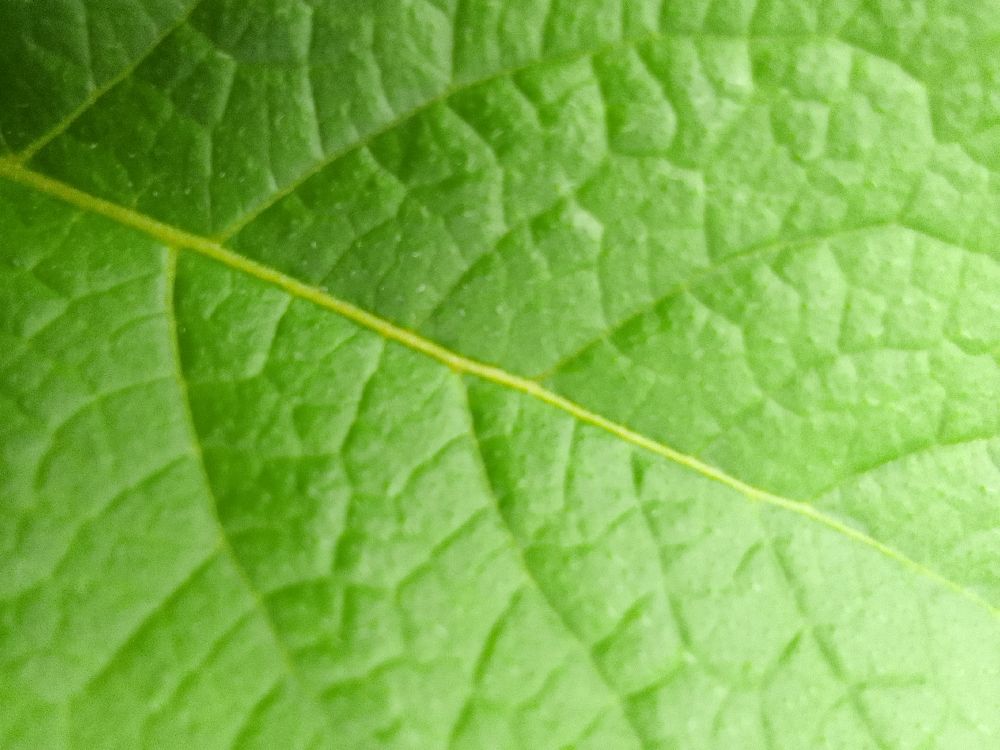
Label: Healthy